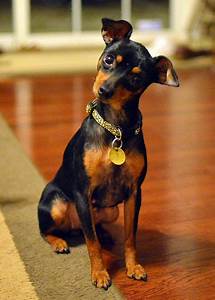
Label: cane